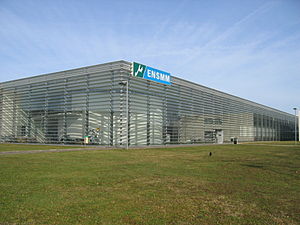
École nationale supérieure de mécanique et des microtechniques
École nationale supérieure de mécanique et des microtechniques
École nationale supérieure de mécanique et des microtechniques er et fransk ingeniør-institut tilknyttet Polymeca.